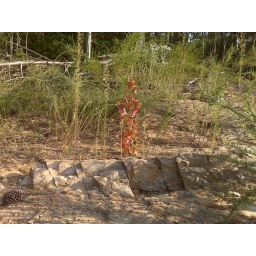
A red plant over a petrified tree